Antigone (2019 film)

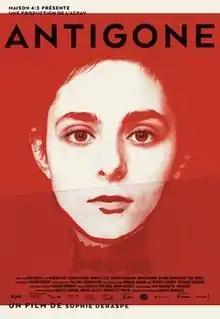
Theatrical release poster

Antigone is a 2019 Canadian drama film directed by Sophie Deraspe. An adaptation of the ancient Greek play "Antigone" by Sophocles, the film transposes the story to a modern-day refugee family in Montreal. The cast includes Nahéma Ricci as Antigone, with Rawad El-Zein, Hakim Brahimi, Rachida Oussaada, and Nour Belkhiria. It was filmed in Greater Montreal in 2018.